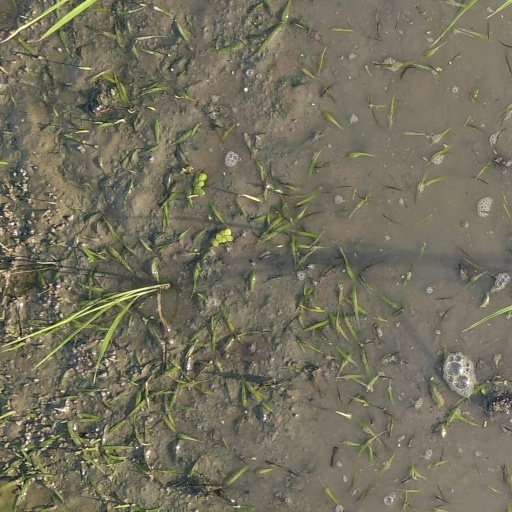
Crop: rice